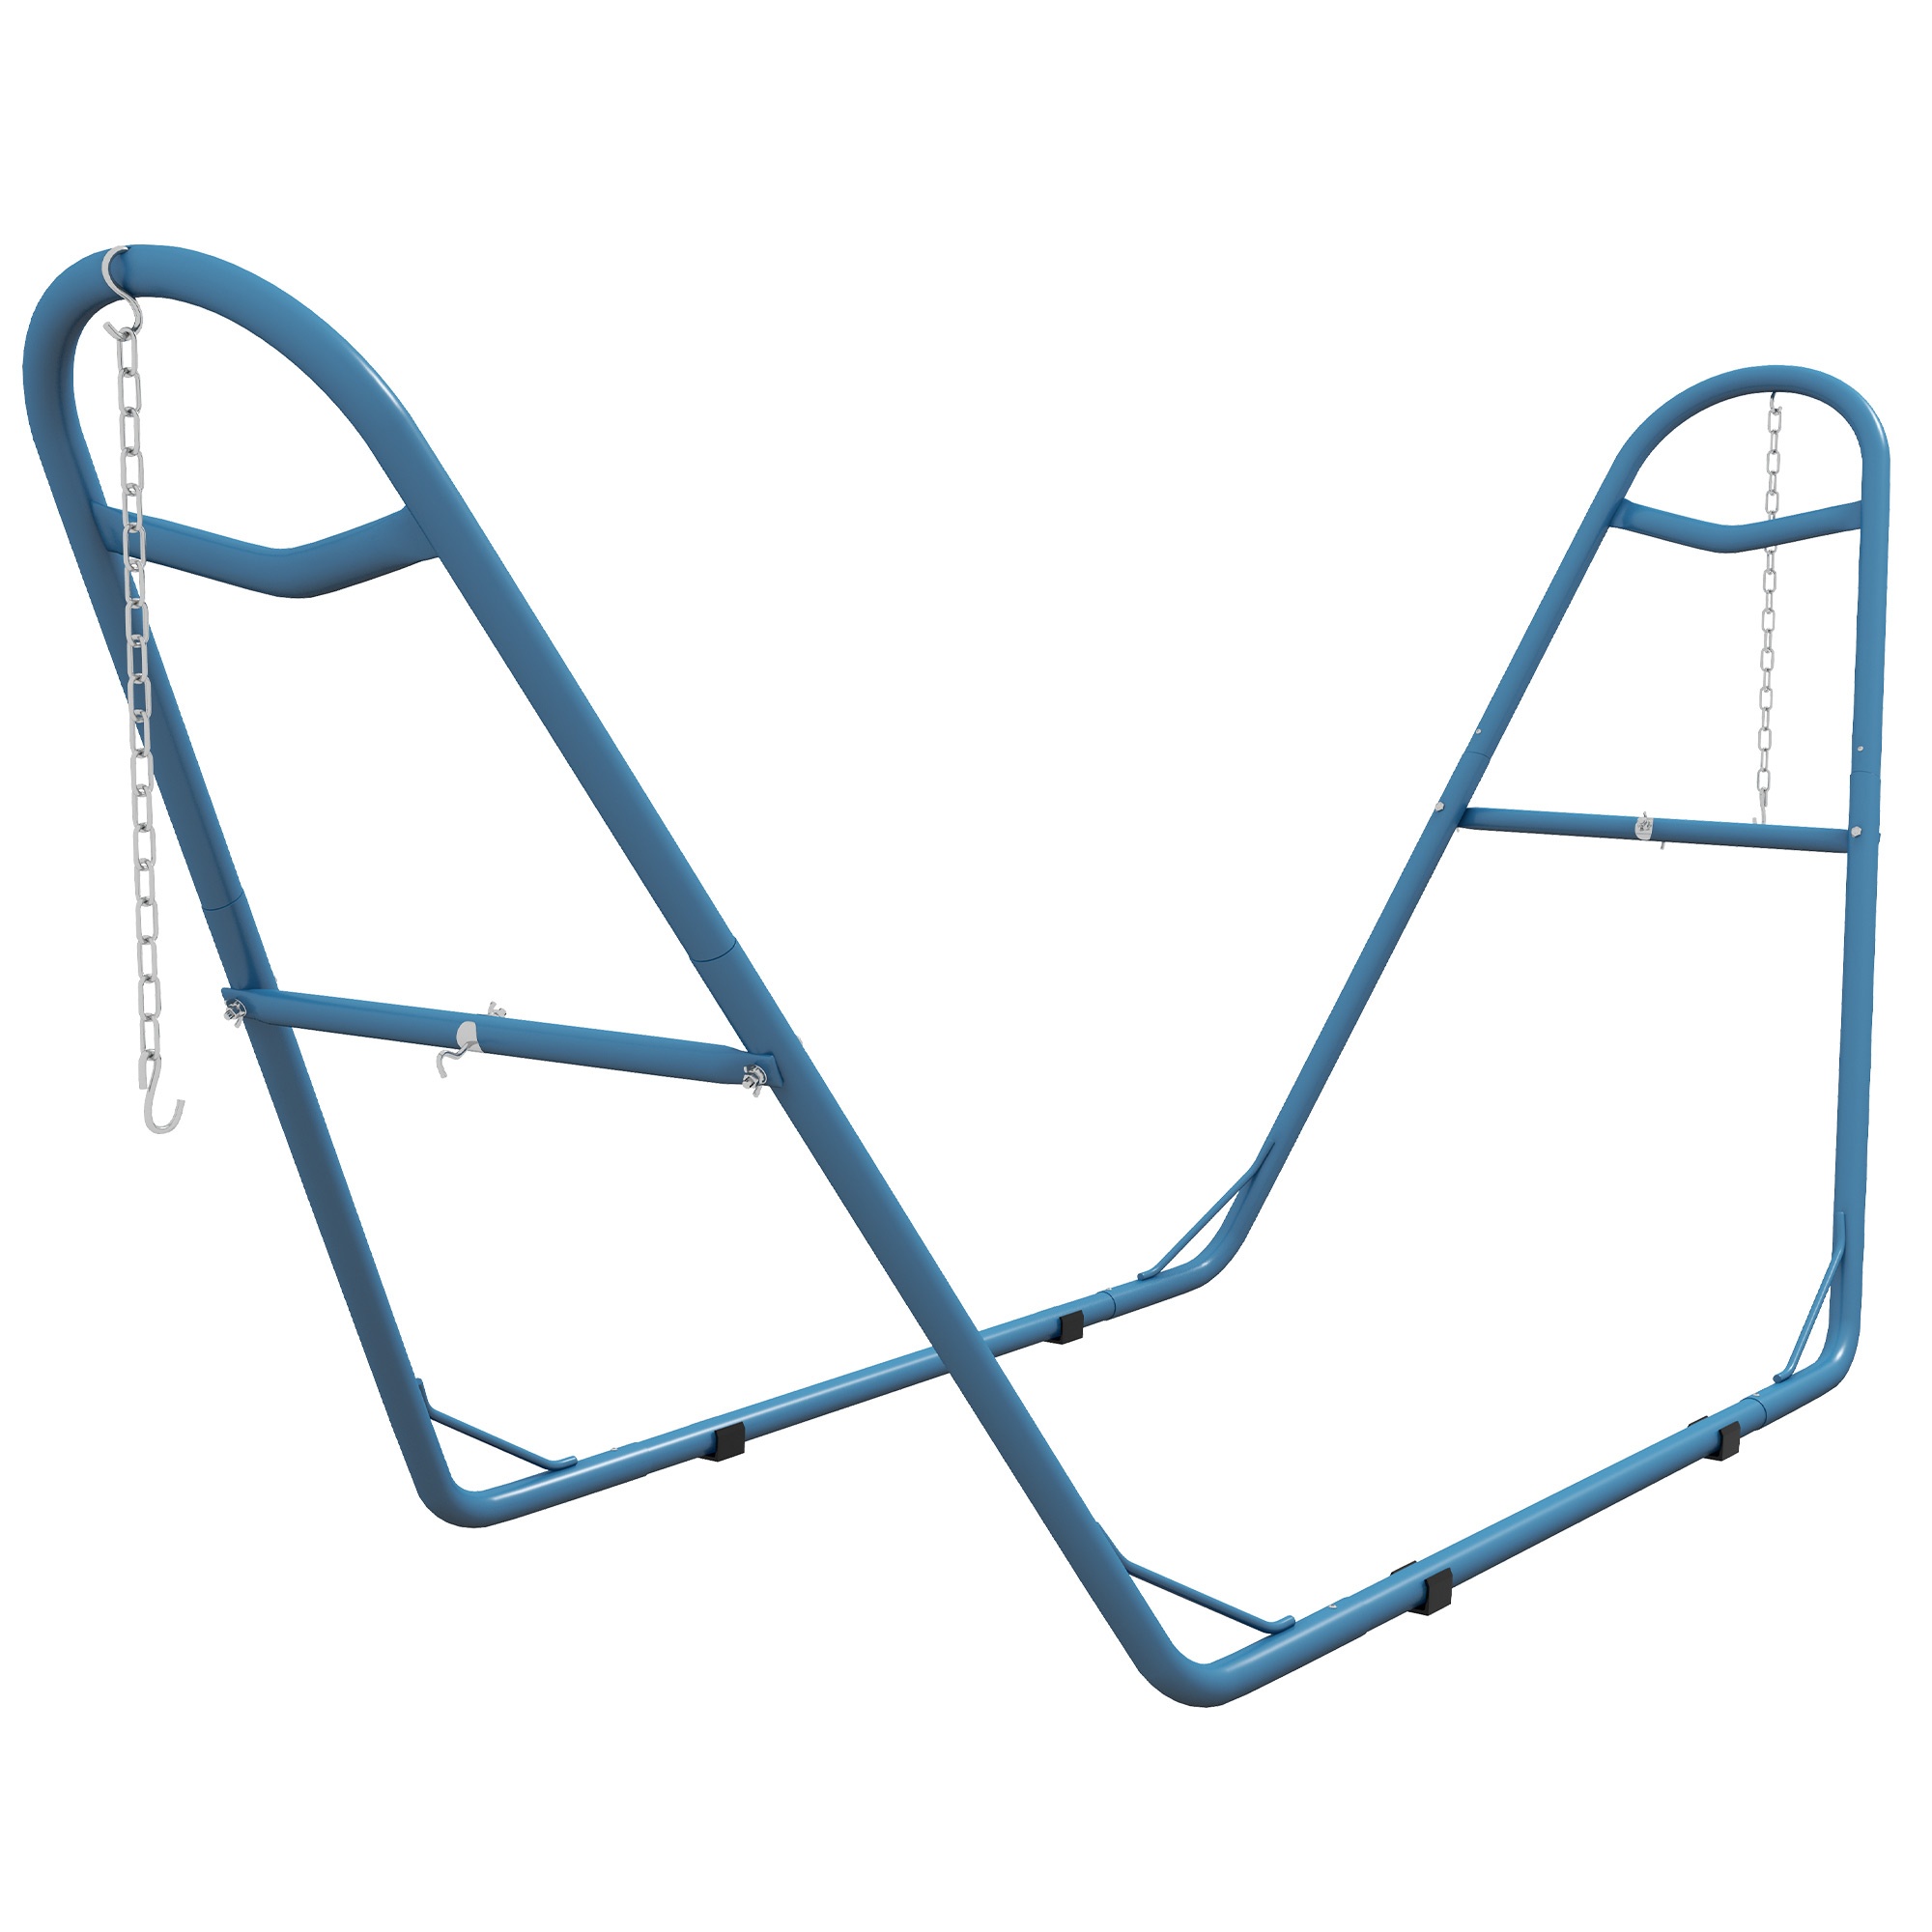
Outsunny Hammock Stand For 2 Person, Portable Adjustable Steel Frame Hammock Stand With Weather Resistant Finish, For 9 14Ft Hammocks, 10.3', 550 Lbs. Capacity, Blue Blue Steel
Brand: aosom business
Name: Outsunny Hammock Stand for 2 Person, Portable Adjustable Steel Frame Hammock Stand with Weather Resistant Finish, for 9-14ft Hammocks, 10.3', 550 lbs. Capacity, Blue Characteristics: Hammock Stand: Hang up a hammock without the tree, even in your bedroom. This hammock stand offers a sleek, modern, and easy-to-use build. With it, you can enjoy a freestanding hammock anywhere indoors or outdoors. Compatible Hammocks: With two S-hooks, two heavy-gauge hanging hooks, and two 17.75" chains, our hammock frame can be adjusted to handle hammocks up to 14.1'. It fits string hammocks, Brazilian hammocks, flat hammocks, and rope hammocks without issue. Easy to Assemble: Our hammock stand requires no special tools and comes with a detailed manual to guide you on each step of the assembly process. Indoor Outdoor Hammock Stand: Made from strong steel with a powder-coated finish, this heavy-duty hammock stand is built to withstand outdoor conditions while still allowing a 550 lbs. weight capacity. Hammock Stands Info: Overall Dimensions: 124" L x 38.5" W x 46" H. Weight Capacity: 550 lbs. Assembly required. Category: Accessories Is This Item Customized: No Lithium Battery Contained: No Assembled Length: 124.00(in) Assembled Width: 38.50(in) Assembled Height: 46.00(in) Assembled Weight: 35.20(lb) Package Weight: 38.5(lb) Package Length: 47.25(in) Package Width: 20.5(in) Package Height: 3.5(in) Main Color: Blue Main Material: Steel
Category: Home & Garden > Lawn & Garden > Outdoor Living > Hammock Parts & Accessories